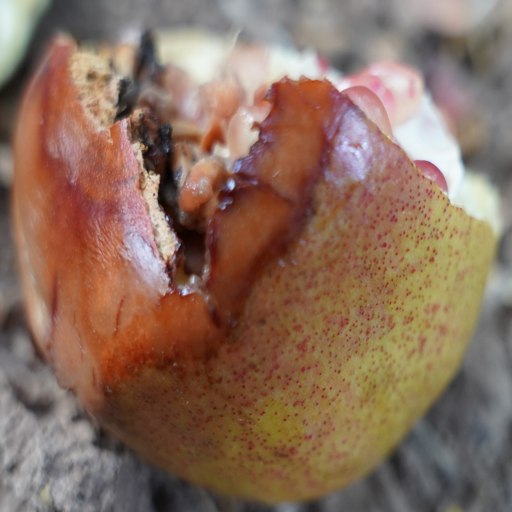
Label: Ectomyelois ceratoniae